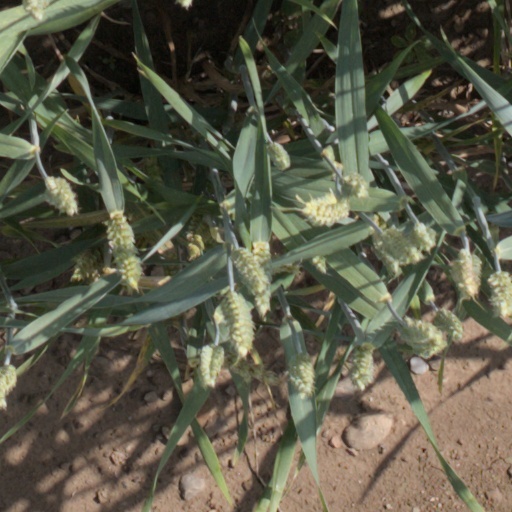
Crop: wheat